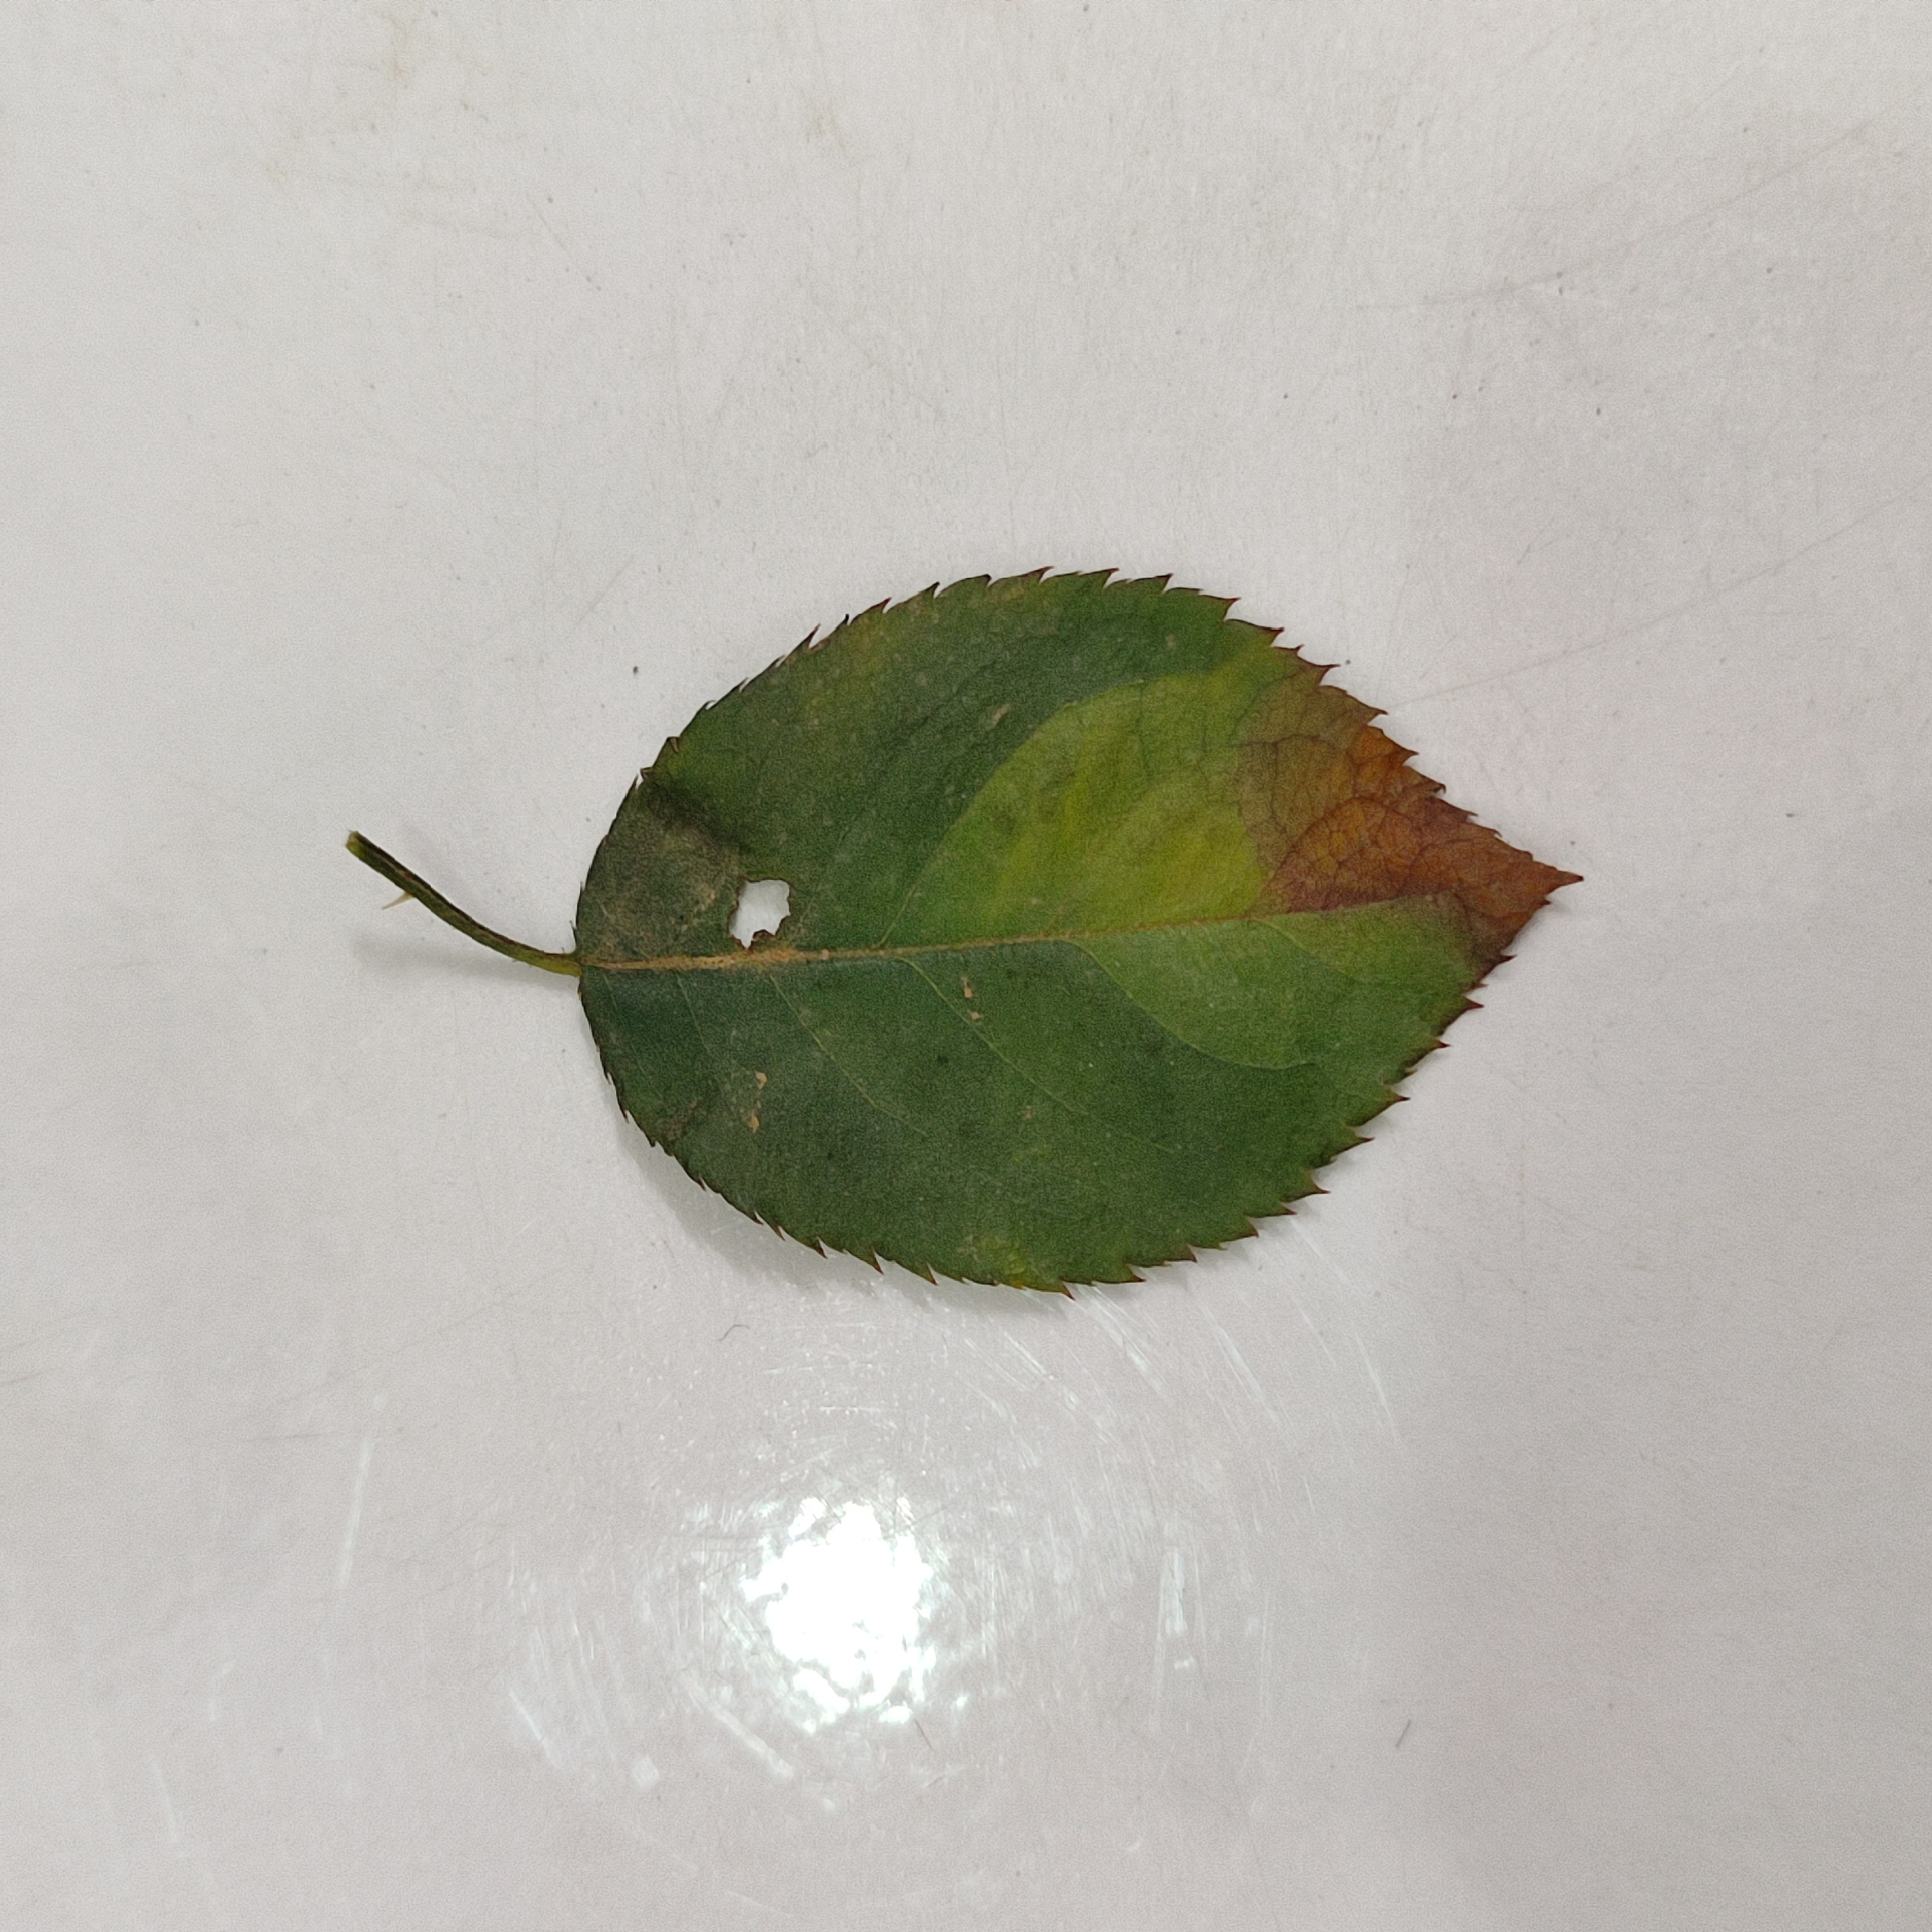
Label: Insect Hole